Battle of Oudenarde

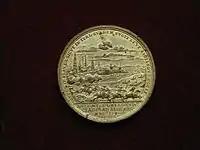
Pewter medal struck to commemorate the battle, reverse side.

Around this same time, the Dutch field deputies Sicco van Goslinga and Adolf Hendrik van Rechteren were moving near where Marlborough was leading the action. They noted, rightly or wrongly, that he made an unsteady and indecisive impression, presumably as a result of an accident he had had the previous night. He had then fallen into a deep ditch with his horse and had been trapped under the animal. Together the two field deputies decided to ask Eugene, who had so far remained in the background, to intervene and assume supreme command. After some urging, as he was not in the service of either of the Maritime Powers, he replied: 'Well now gentlemen, ... I will do what you ask of me.'